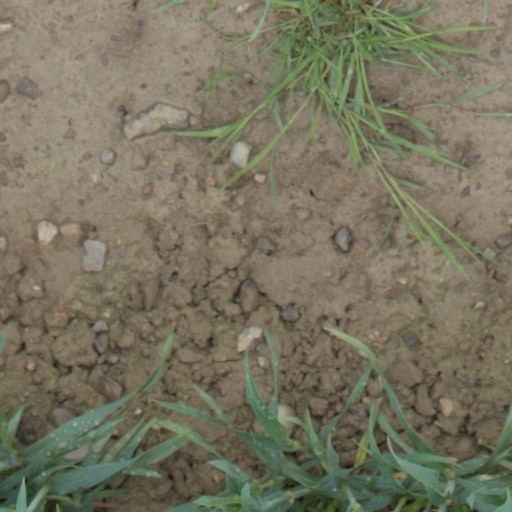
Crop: wheat